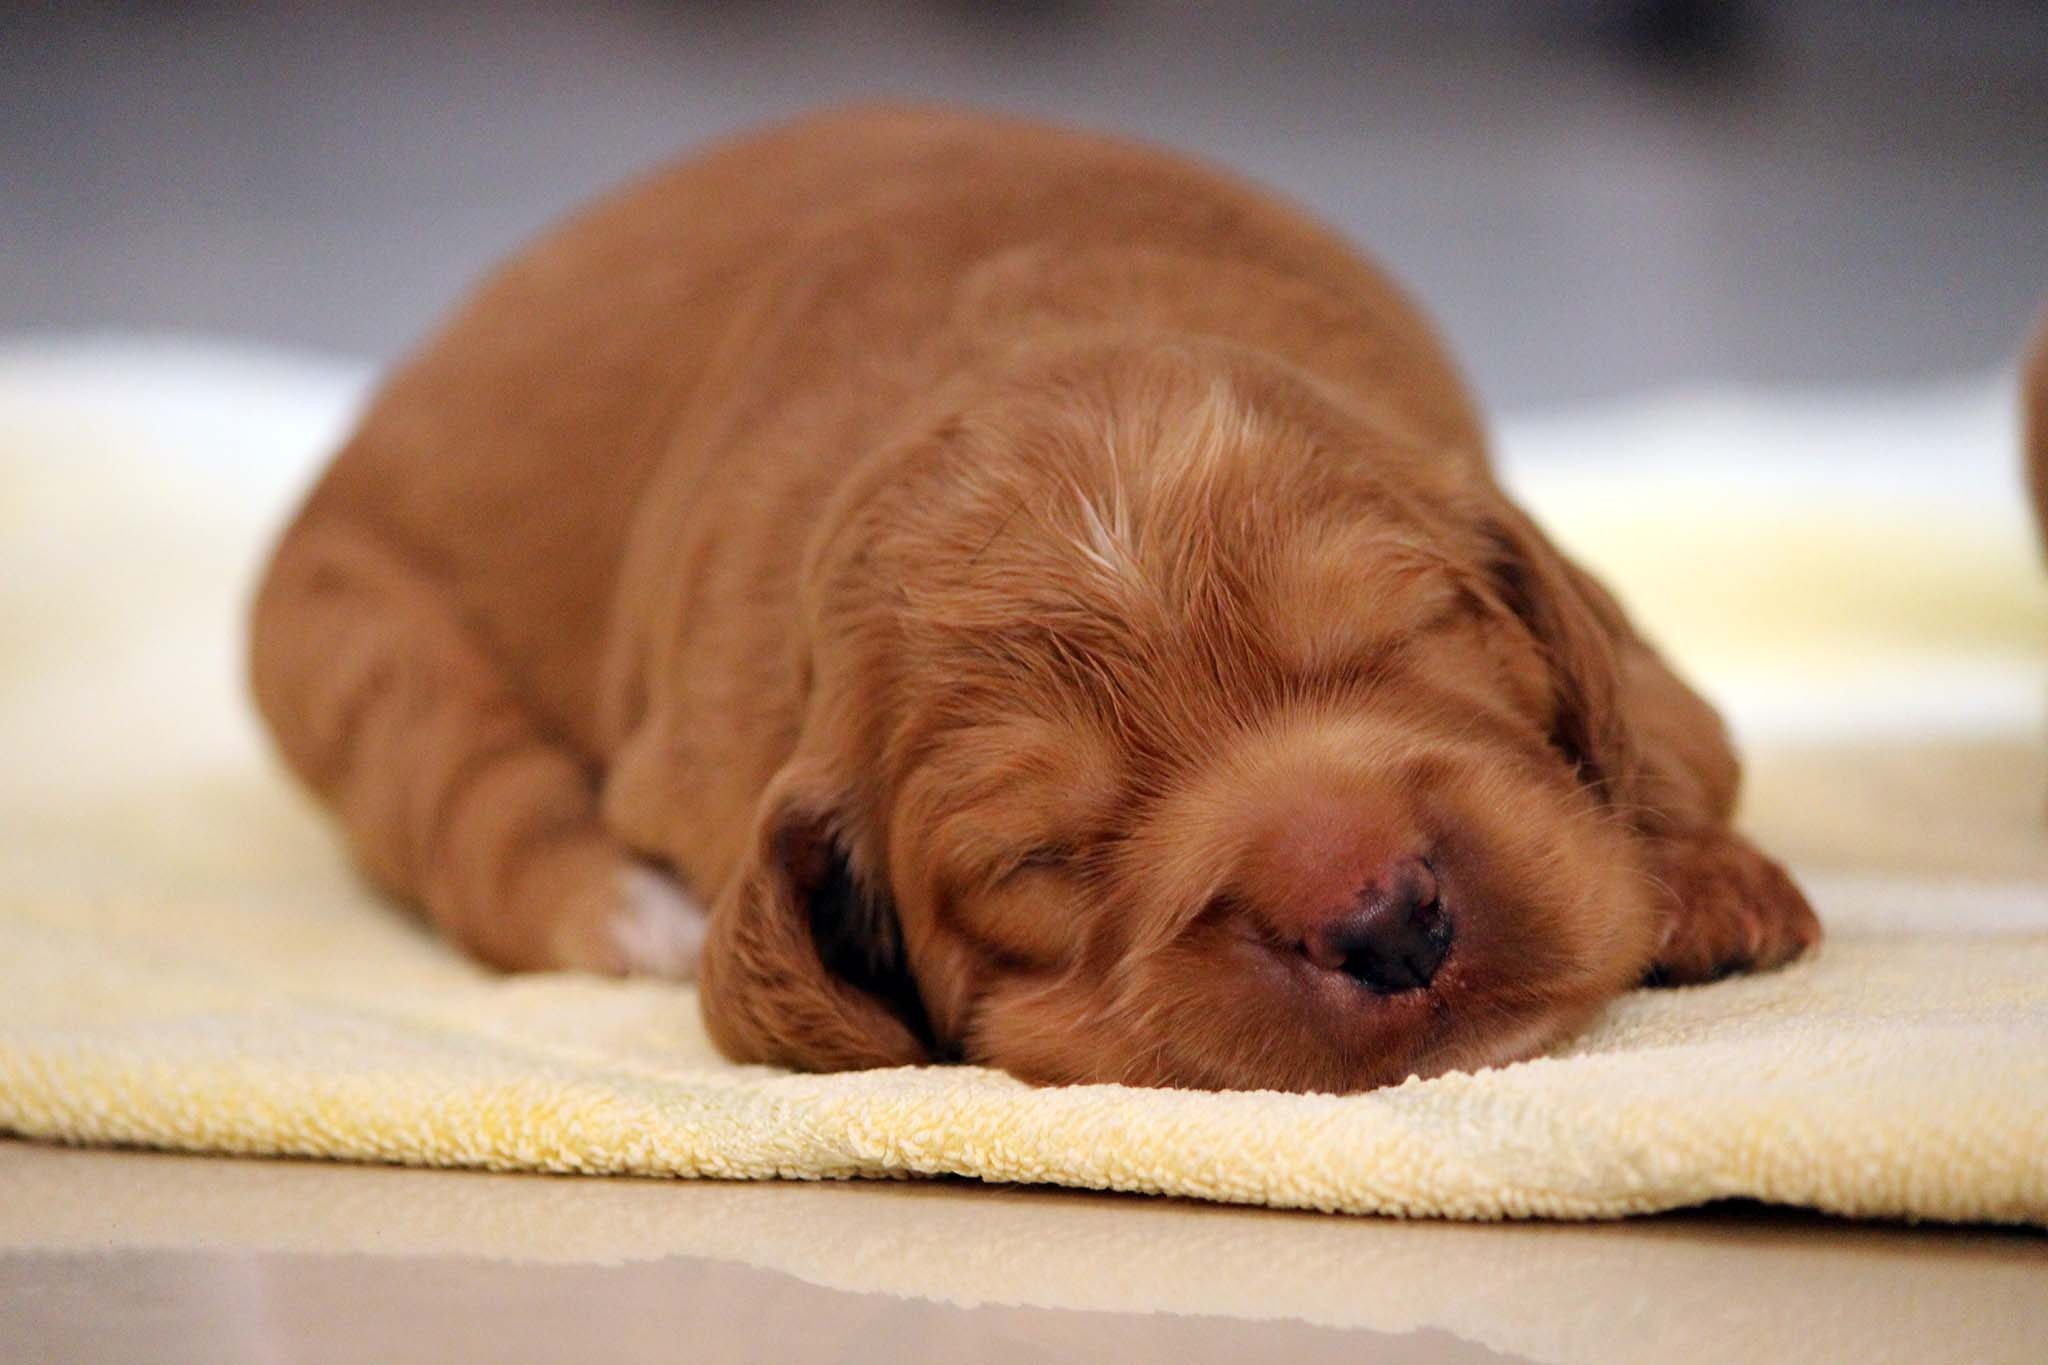
puppy, dog, animal, male, mammal, nose, vertebrate, dog like mammal, puppy love, dog crossbreeds